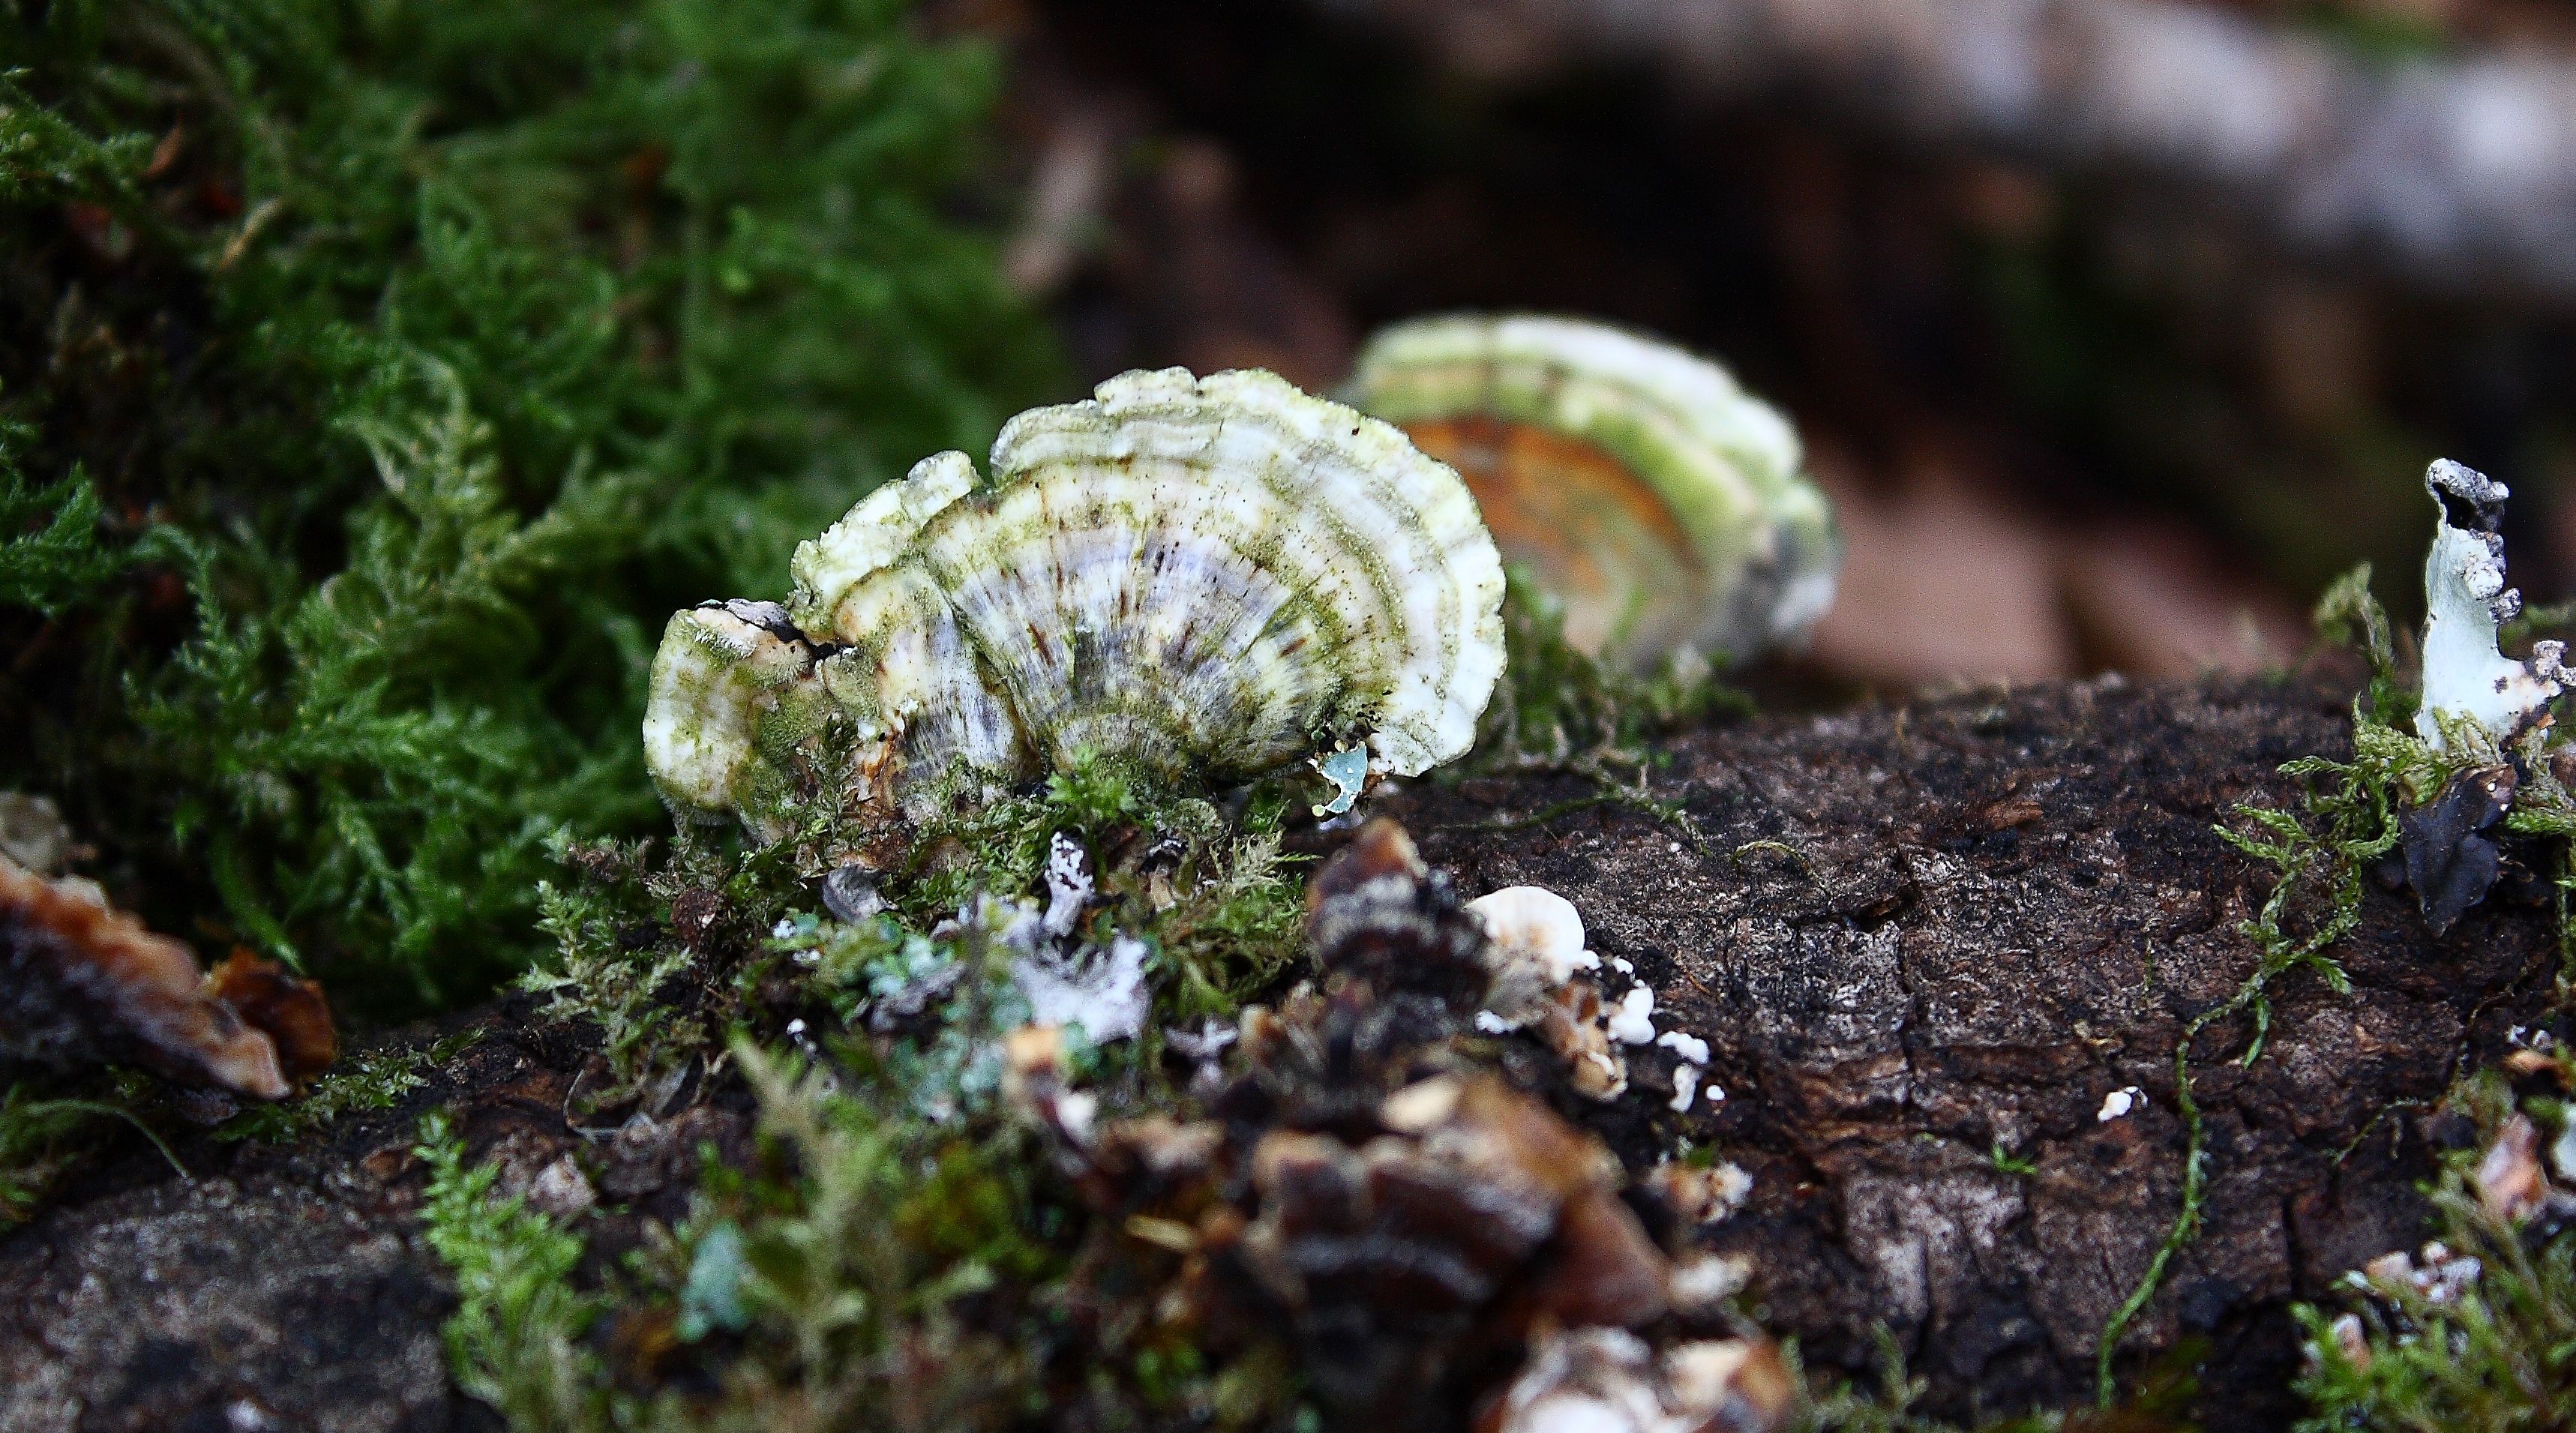
nature, forest, plant, leaf, flower, moss, autumn, soil, botany, mushroom, flora, fauna, fungus, galicia, pontevedra, woodland, habitat, ggl1, xovesphoto, alama, gphoto, rutadaliberdade, canoneos1000d, macro photography, edible mushroom, natural environment, non vascular land plant